Fingers (1978 film)

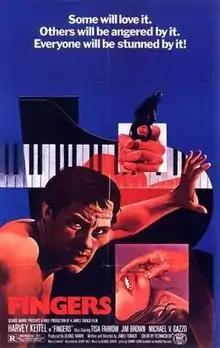
Theatrical poster

Fingers is a 1978 American crime drama film directed by James Toback. The film is about a troubled young man being pulled between his mob father and his mentally disturbed pianist mother.